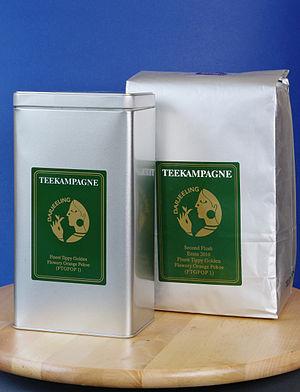
Günter Faltin, né le 25 novembre 1944 à Bamberg, est un professeur d'université allemand et le fondateur de la Teekampagne.